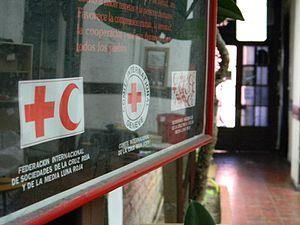
Jeunesse Direction Intérieur Santiago, appartenant à la Croix-Rouge chilienne. Il est actuellement son unique filiale de la Croix-Rouge exclusivement des jeunes au Chili."